Crème caramel

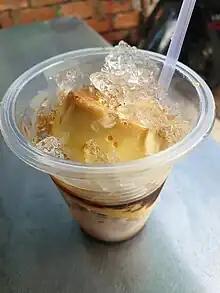
A cup of bánh flan

Crème caramel was introduced by the French and is common in Vietnam. It is known as "caramen", or "kem caramel" in northern Vietnam or "bánh flan" or "kem flan" in southern Vietnam. Variations include serving with black coffee poured on top, or browning the caramel past typical caramelization point to make a darker, more bitter "burnt caramel".